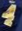
Number: 4